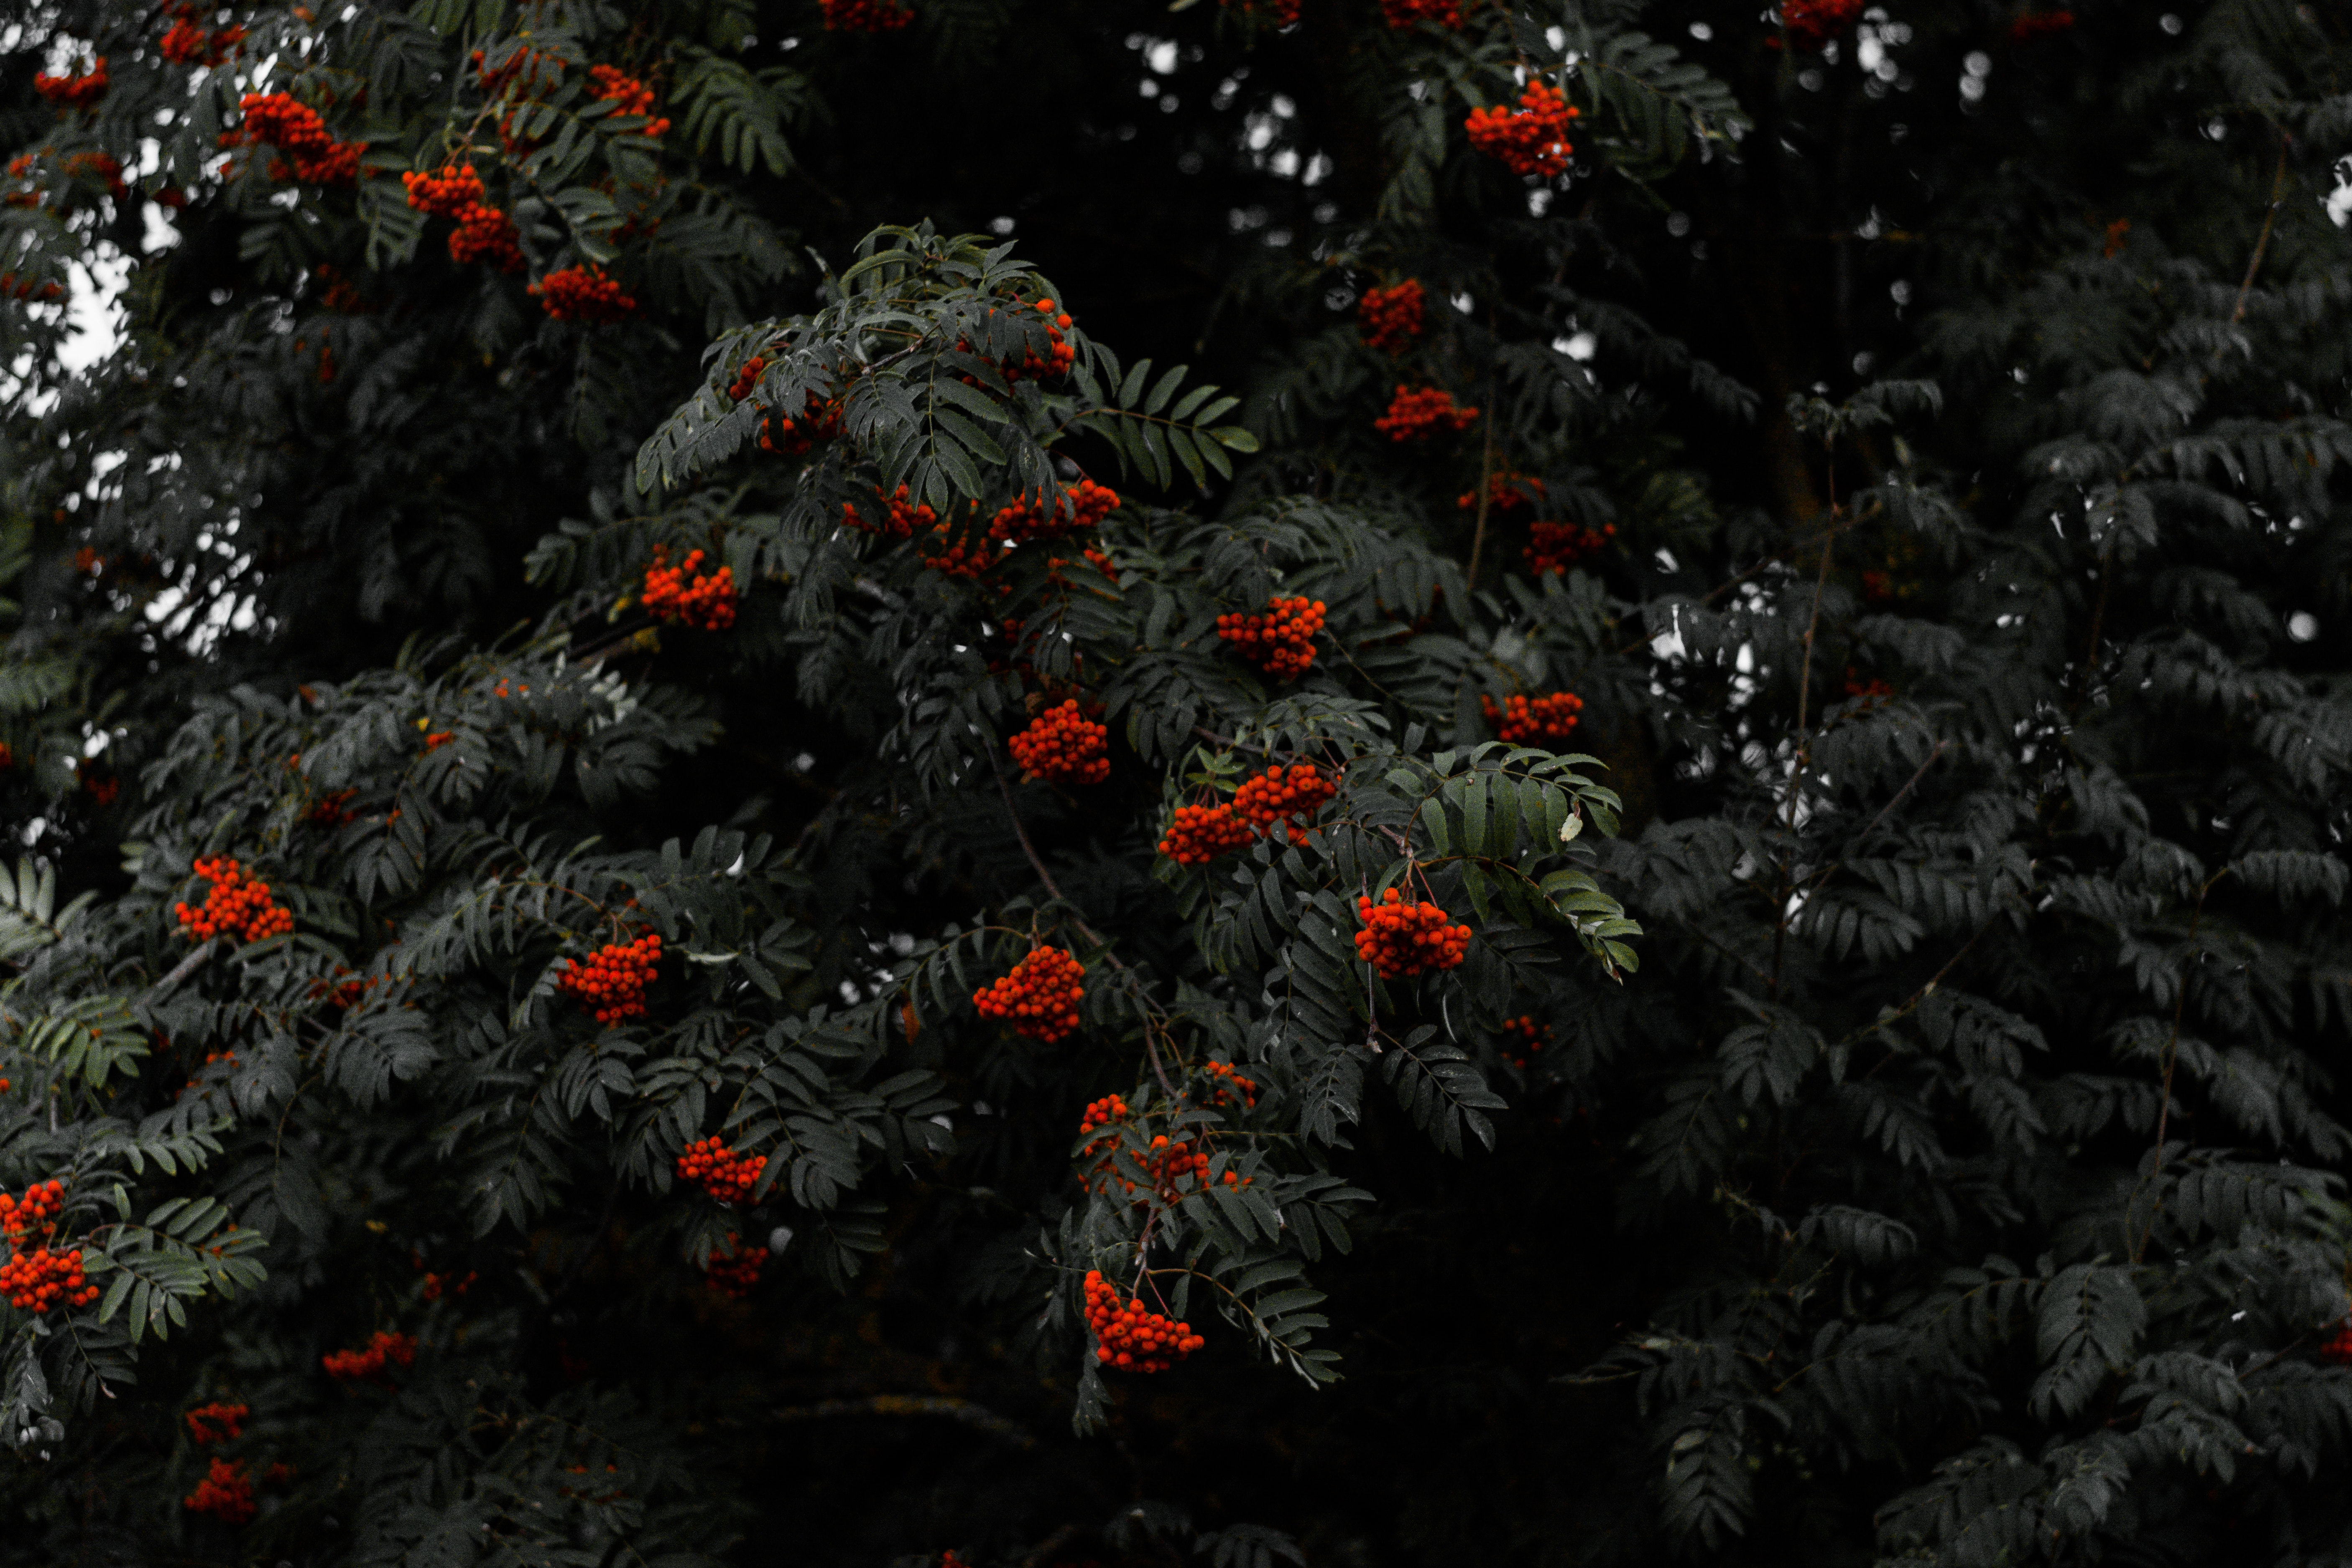
plant, red, tree, flower, leaf, woody plant, shrub, landscape, wildflower, flowering plant